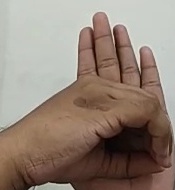
ASL sign: 0